Cian O'Callaghan

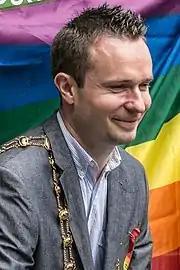
O'Callaghan in 2012 as Mayor of Fingal attending Dublin Pride

O'Callaghan was elected to Fingal County Council on his first attempt in 2009, representing Labour, taking the second seat in the Howth-Malahide local electoral area. Following the results of the 2011 Irish general election, O'Callaghan fiercely opposed Labour entering into a coalition government with Fine Gael.